Pentasaurus

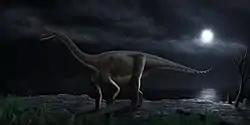
The lower Elliot sauropodomorph "Melanorosaurus readi", a possible contemporary of "Pentasaurus"

The coexistence of "Pentasaurus" with large sauropodomorph dinosaurs including as "Eucnemesaurus" in the Elliot Formation is significant, as dicynodonts and large sauropodomorphs are otherwise not known to have coexisted anywhere else in world. Prior to the discovery of "Pentasaurus", it was even suggested that the two groups of herbivores never even coexisted at all, and that sauropodomorphs replaced dicynodonts as large herbivores in most Late Triassic ecosystems, either through ecological turnover or by direct competition. The coexistence of "Pentasaurus" and large sauropodomorphs in the lower Elliot Formation suggests that this may not be the case, and that the two groups may have instead been segregated by habitat preference, and may have fed upon different types of vegetation.